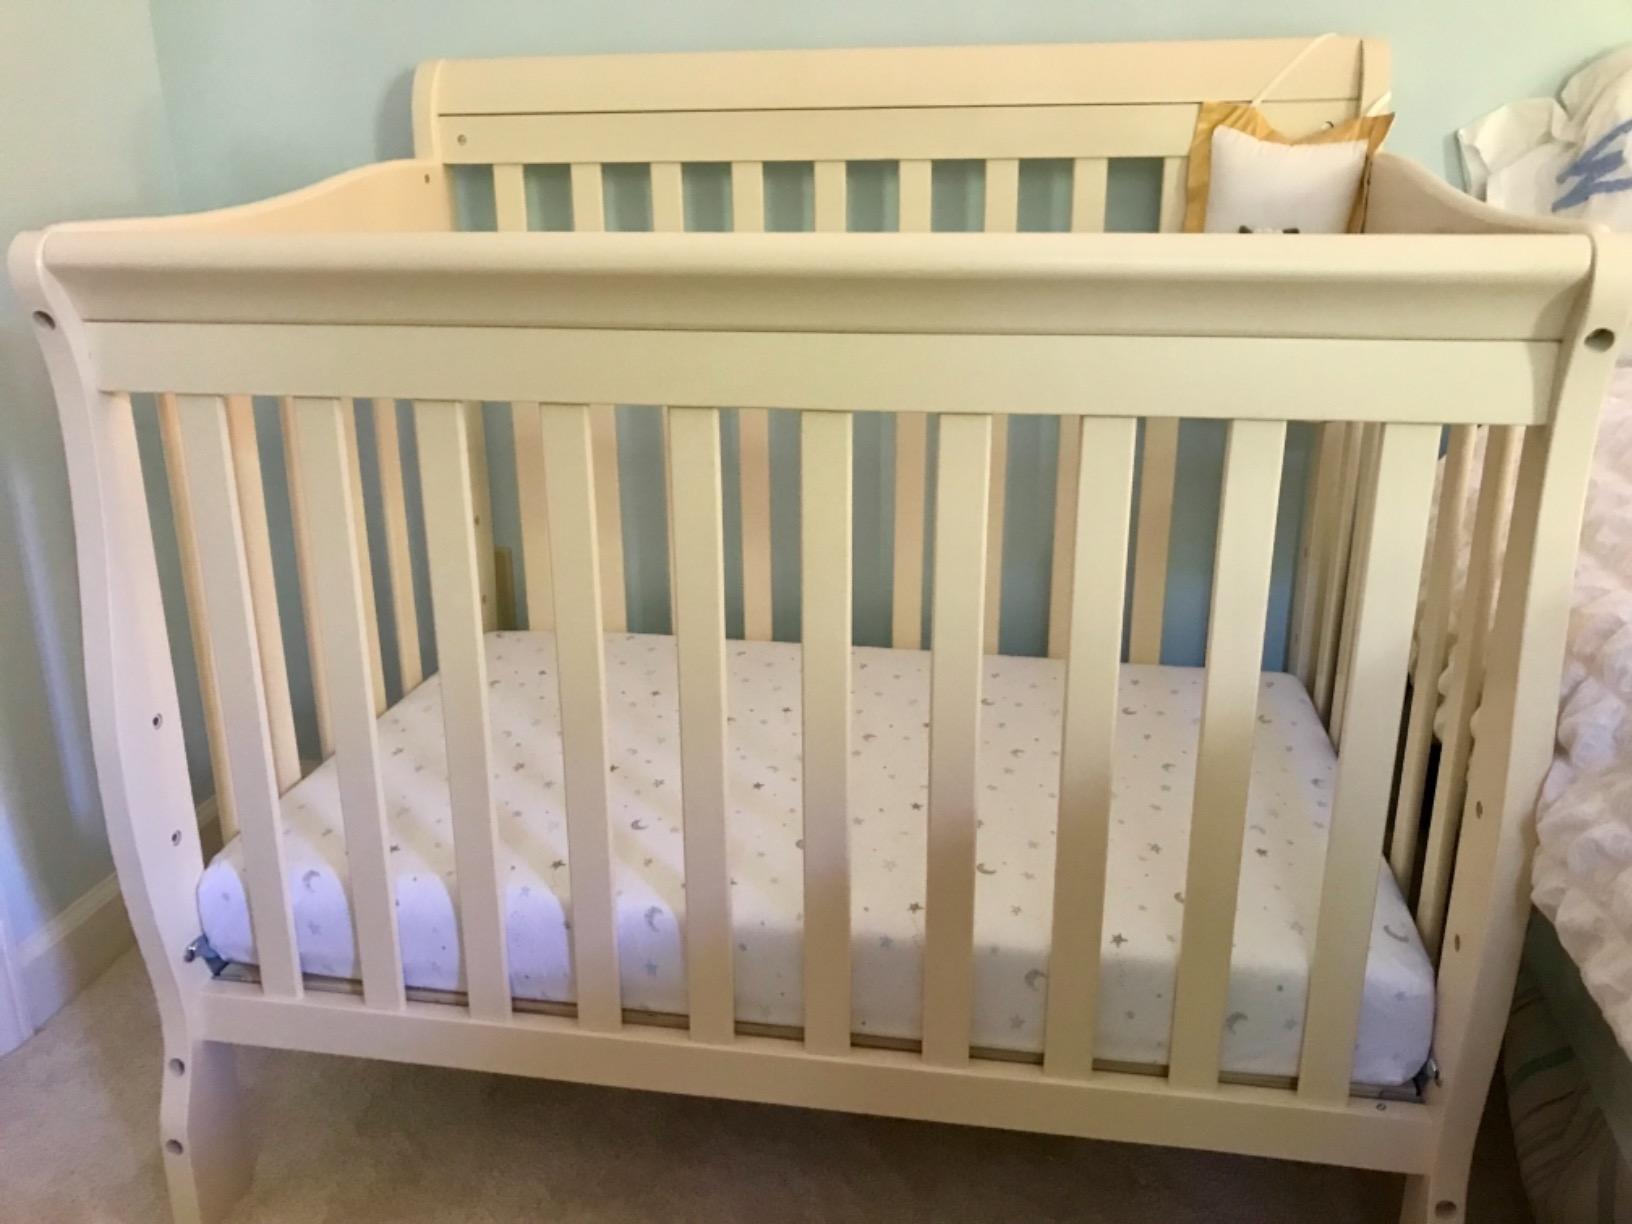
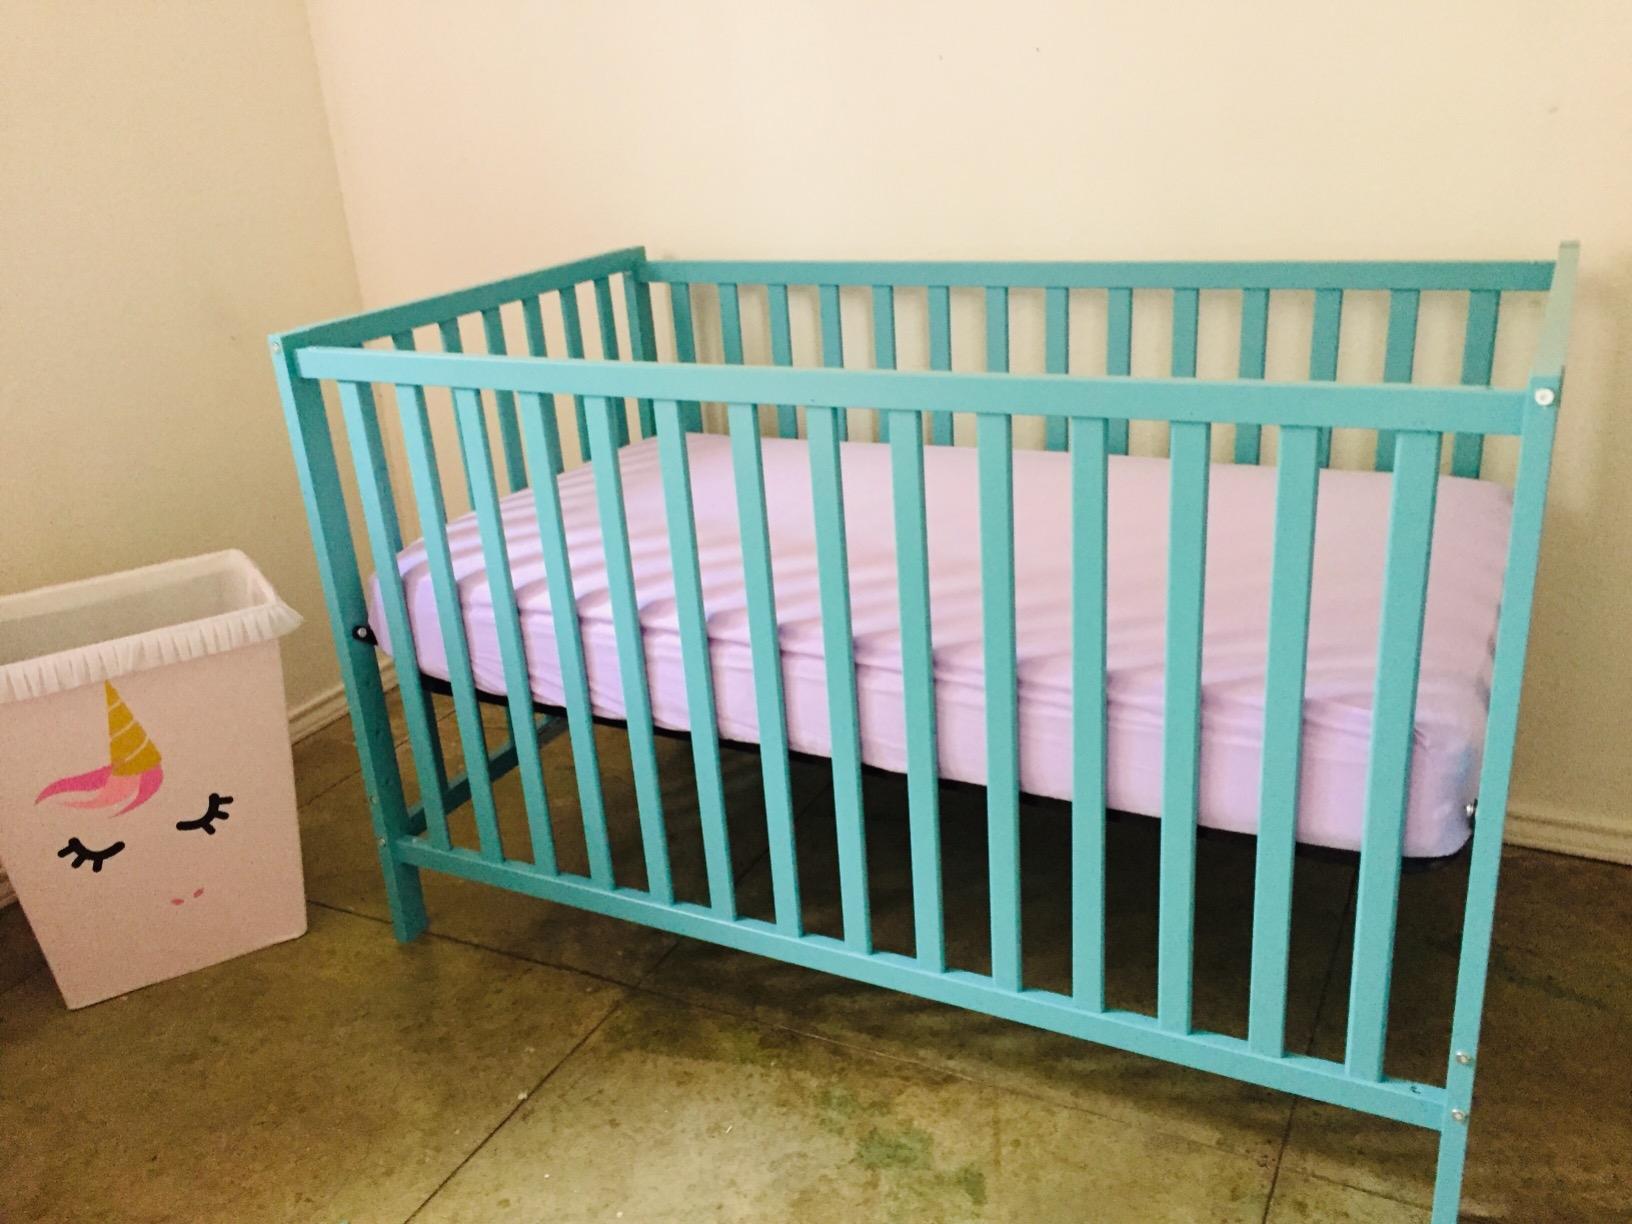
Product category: products_crib
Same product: no